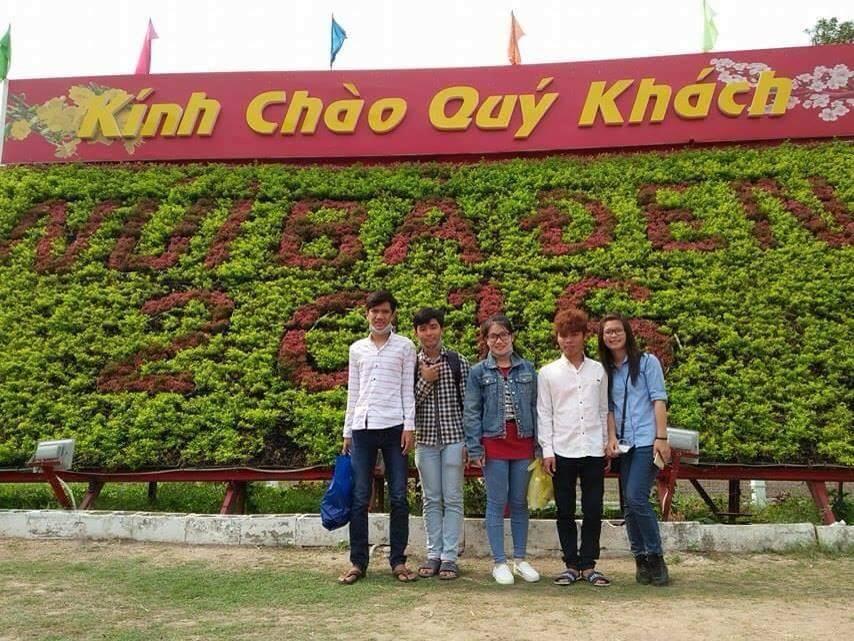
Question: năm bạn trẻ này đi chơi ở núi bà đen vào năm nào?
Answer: năm bạn trẻ này đi chơi ở núi bà đen vào năm 2016